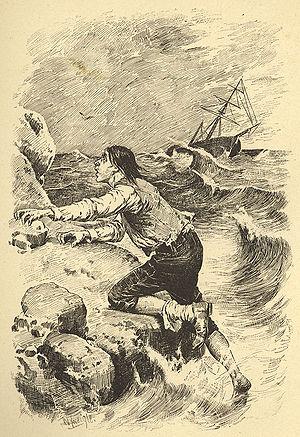
Salé est une ville et commune du Maroc, chef-lieu de la préfecture de Salé, au sein de la région de Rabat-Salé-Kénitra. Elle est située au bord de l'océan Atlantique, sur la rive droite de l'embouchure du Bouregreg, en face de la capitale nationale Rabat. Ceci explique que les deux villes soient parfois qualifiées de « villes jumelles », mais chacune dispose de ses traditions et de son histoire propres. En 2014, la commune comptait 982 163 habitants. Salé est reliée à Rabat par plusieurs ponts dont le pont Hassan II est le plus utilisé.
La république du Bouregreg ou république de Salé fut une république maritime, qui a existé à l'embouchure du fleuve Bouregreg durant la période allant de 1627 à 1668. Elle était formée des trois cités : Salé, Rabat et la Kasbah, où siégeait le diwan. Le développement de ces deux dernières cités, situées sur la rive gauche de l'embouchure du Bouregreg, est à l'origine de l'actuelle ville de Rabat, appelée alors « Salé-le-Neuf ».